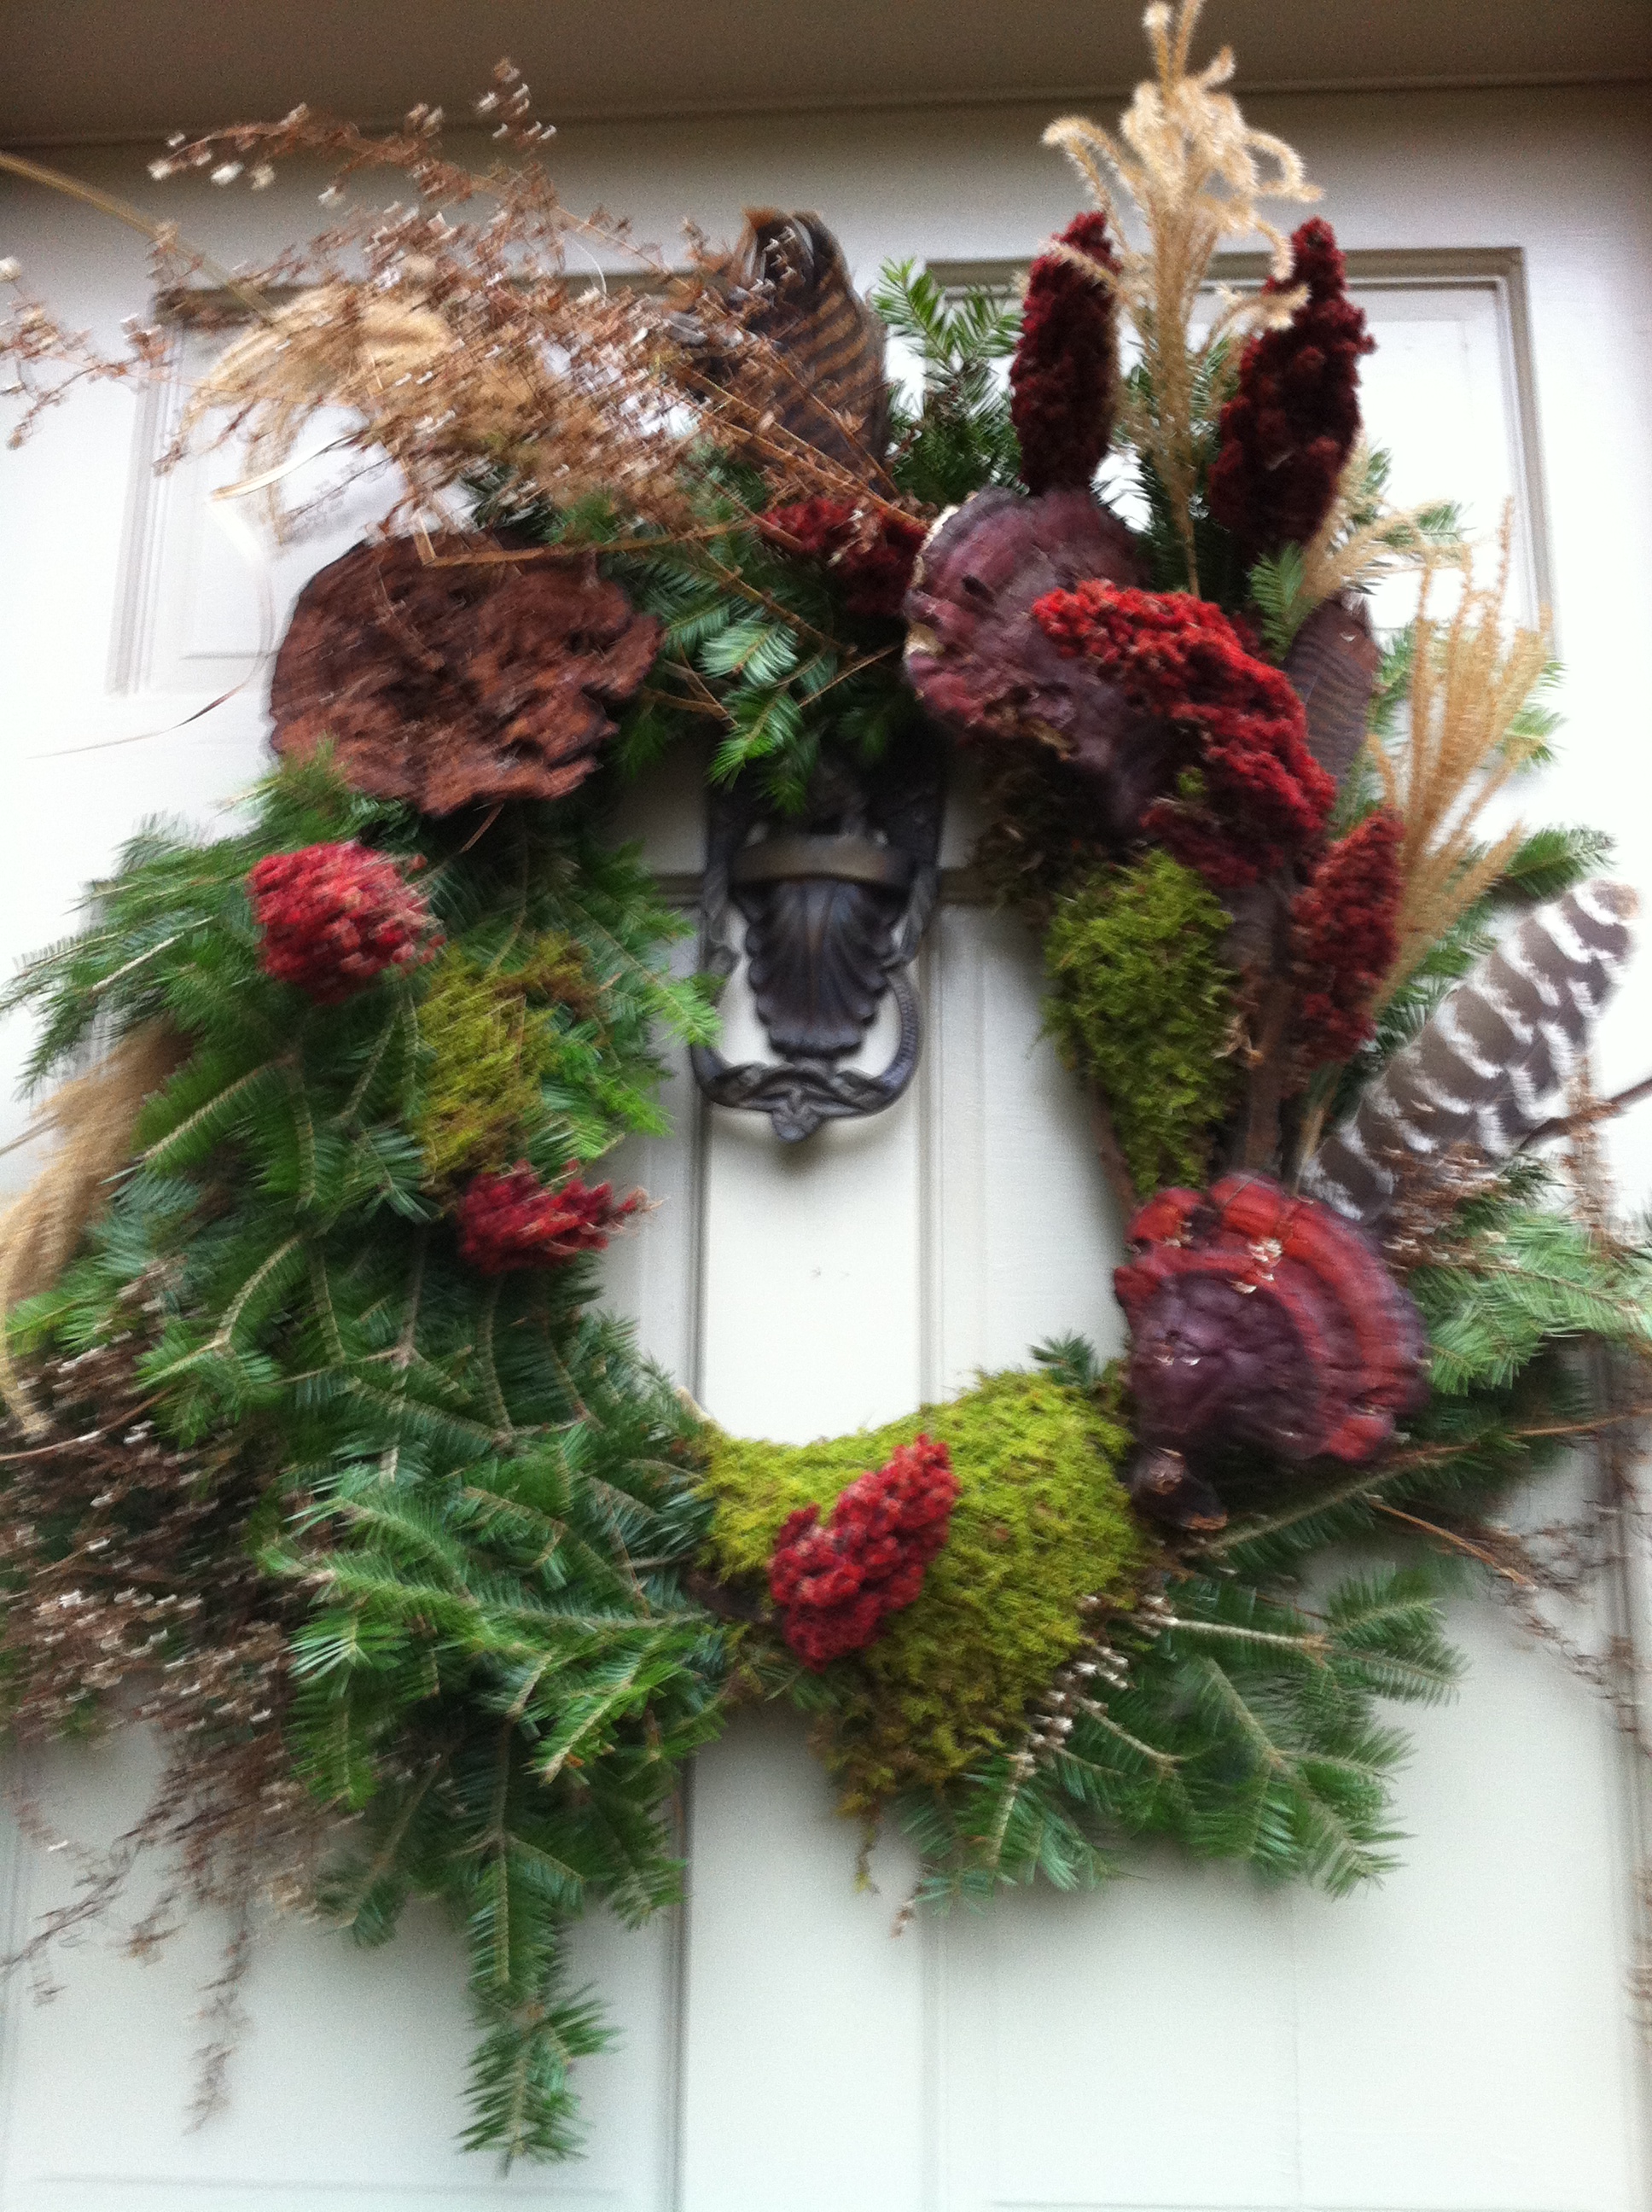
nature, wreath, floristry, floral design, christmas decoration, plant, flower, flower arranging, christmas, interior design, vascular plant, cut flowers, art